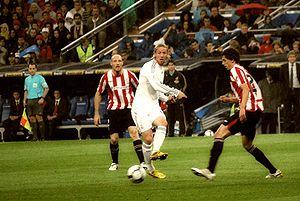
José María Gutiérrez Hernández, plus connu sous le nom de Guti, né le 31 octobre 1976 à Madrid, est un joueur espagnol de football, reconverti comme entraîneur.